Hibbertia cuneiformis

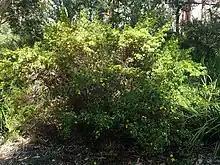
Habit in Kings Park, Perth

Hibbertia cuneiformis, commonly known as cut-leaf hibbertia, is species of erect or sprawling shrub that is endemic to the south-west of Western Australia. It grows to between tall and has yellow flowers which appear from January to March or from June to November in the species' native range.